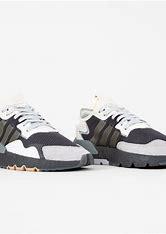
Brand: adidas
Model: originals Adidas Originals Nite Jogger